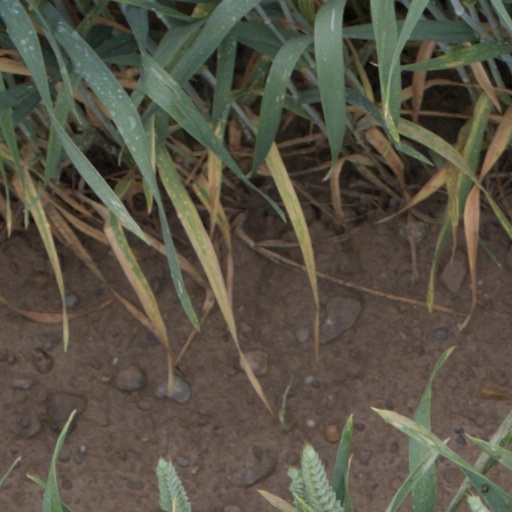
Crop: wheat